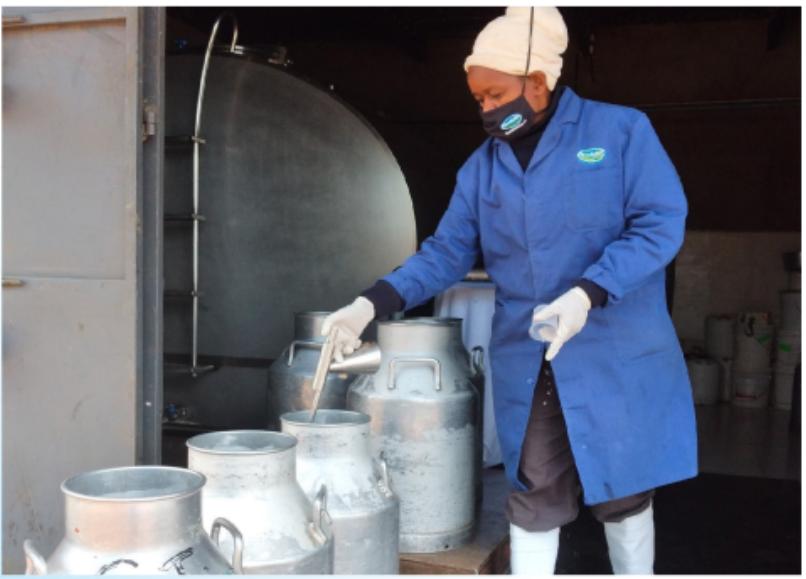
Mkulima wa maziwa ywaonekana akimimina maziwa yake ambayo ambapo alikuwa ameyaweka akimimina katika chupa maalumu ili tayari kuyasafirisha.